Ferdinand of Fürstenberg (1626–1683)

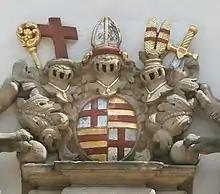
Coat of arms of Ferdinand of Fürstenberg on the portal of the Busdorf Church in Paderborn (1667). The Furstenberg arms are quartered with those of the Prince Bishopric of Paderborn.

Despite his tendency to take a neutral stance, in 1665 he sent a small contingent of troops to support the war by the Bishop of Münster, Christoph Bernhard von Galen, who attacked the Netherlands together with Charles II of England. He opposed the war itself, but felt compelled to support von Galen, in order to be appointed by him as coadjutor of the Prince-Bishopric of Münster. Behind the scenes, Ferdinand tried to end the war, which ended with the Treaty of Cleves in 1666.